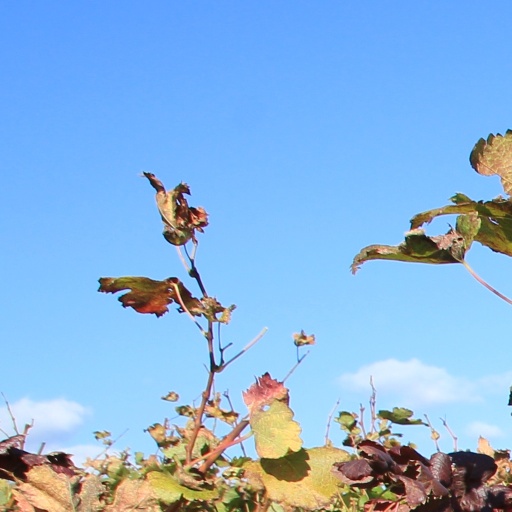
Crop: grape